Sphaeroforma arctica

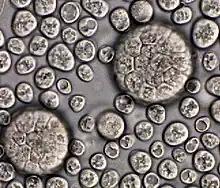
"Sphaeroforma arctica", single cells and colonies

"Sphaeroforma arctica" grows easily in marine broth, with the particularity of growing synchronously. From a cell with 1 single nucleus (although newborn cells have been shown to contain 2 or even 4 nuclei, too), it can grow to reach a 128 nuclei cell before undergoing cellularization (the process by which the coenocytes split up to give new-born cells). Cellularization involves coordinated inward plasma membrane invaginations dependent on an actomyosin network that leads to the formation of a polarized layer of cells resembling an epithelium. This process is associated with tightly regulated transcriptional activation of genes involved in cell adhesion.